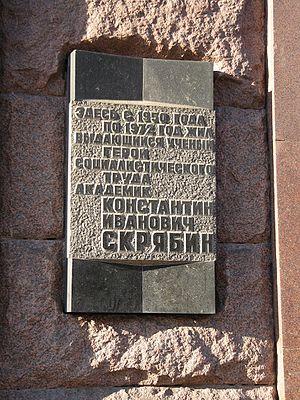
Constantin Ivanovitch Scriabine est un parasitologiste russe, né le 25 novembre 1878 à Saint-Pétersbourg et mort en 1972.